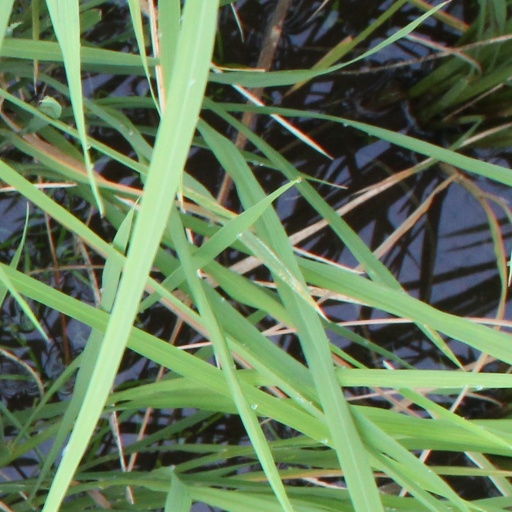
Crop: rice